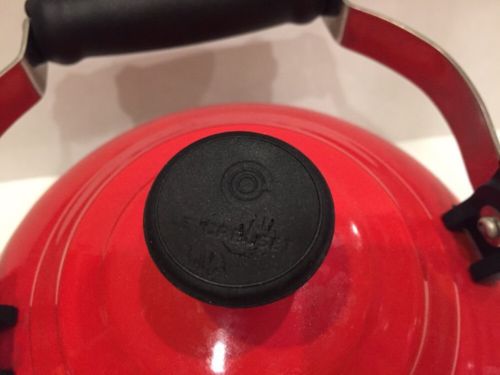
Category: kettle